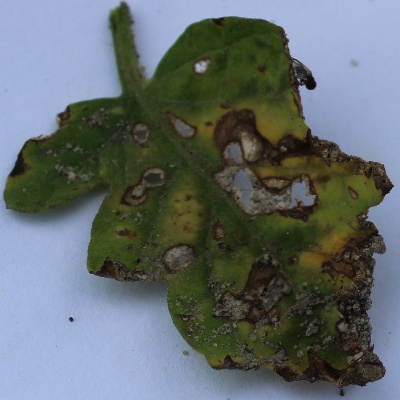
Crop: Tomato
Condition: septoria leaf spot